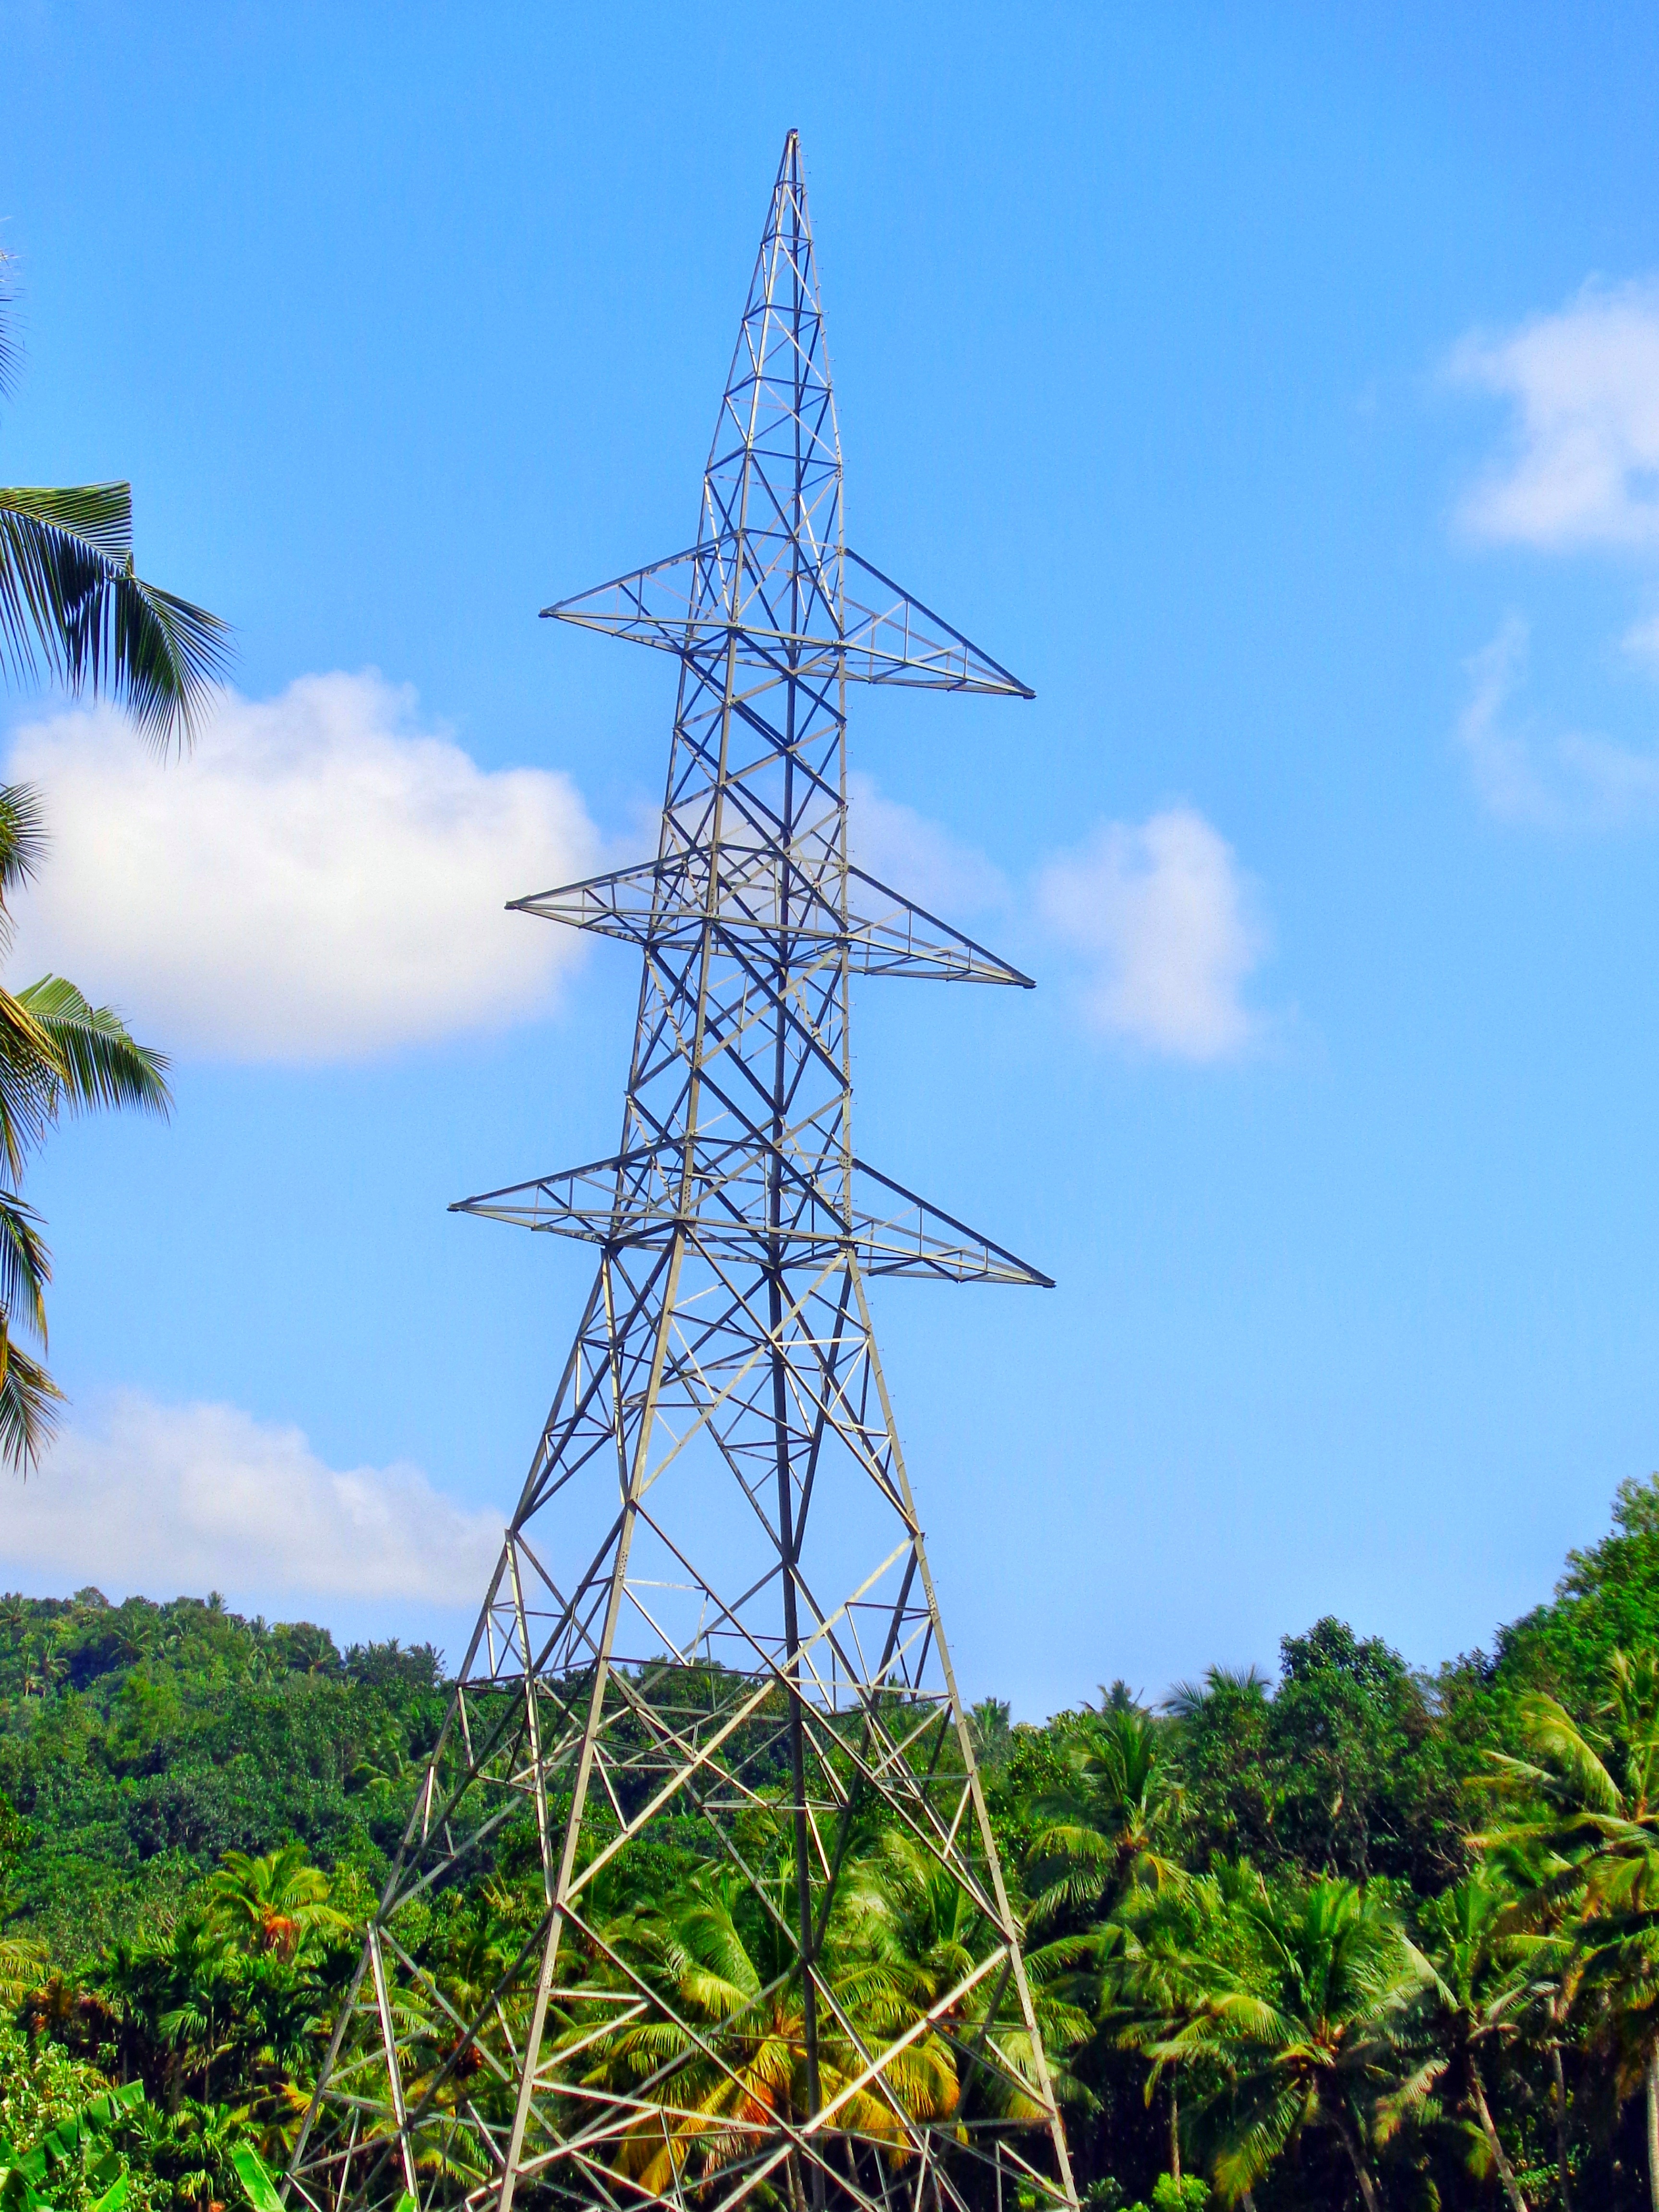
tree, structure, plant, sky, technology, environment, construction, tower, equipment, mast, metal, station, industrial, industry, electricity, energy, power, engineering, electric, supply, transmission tower, electrical tower, outdoor structure, overhead power line